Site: brandenburg
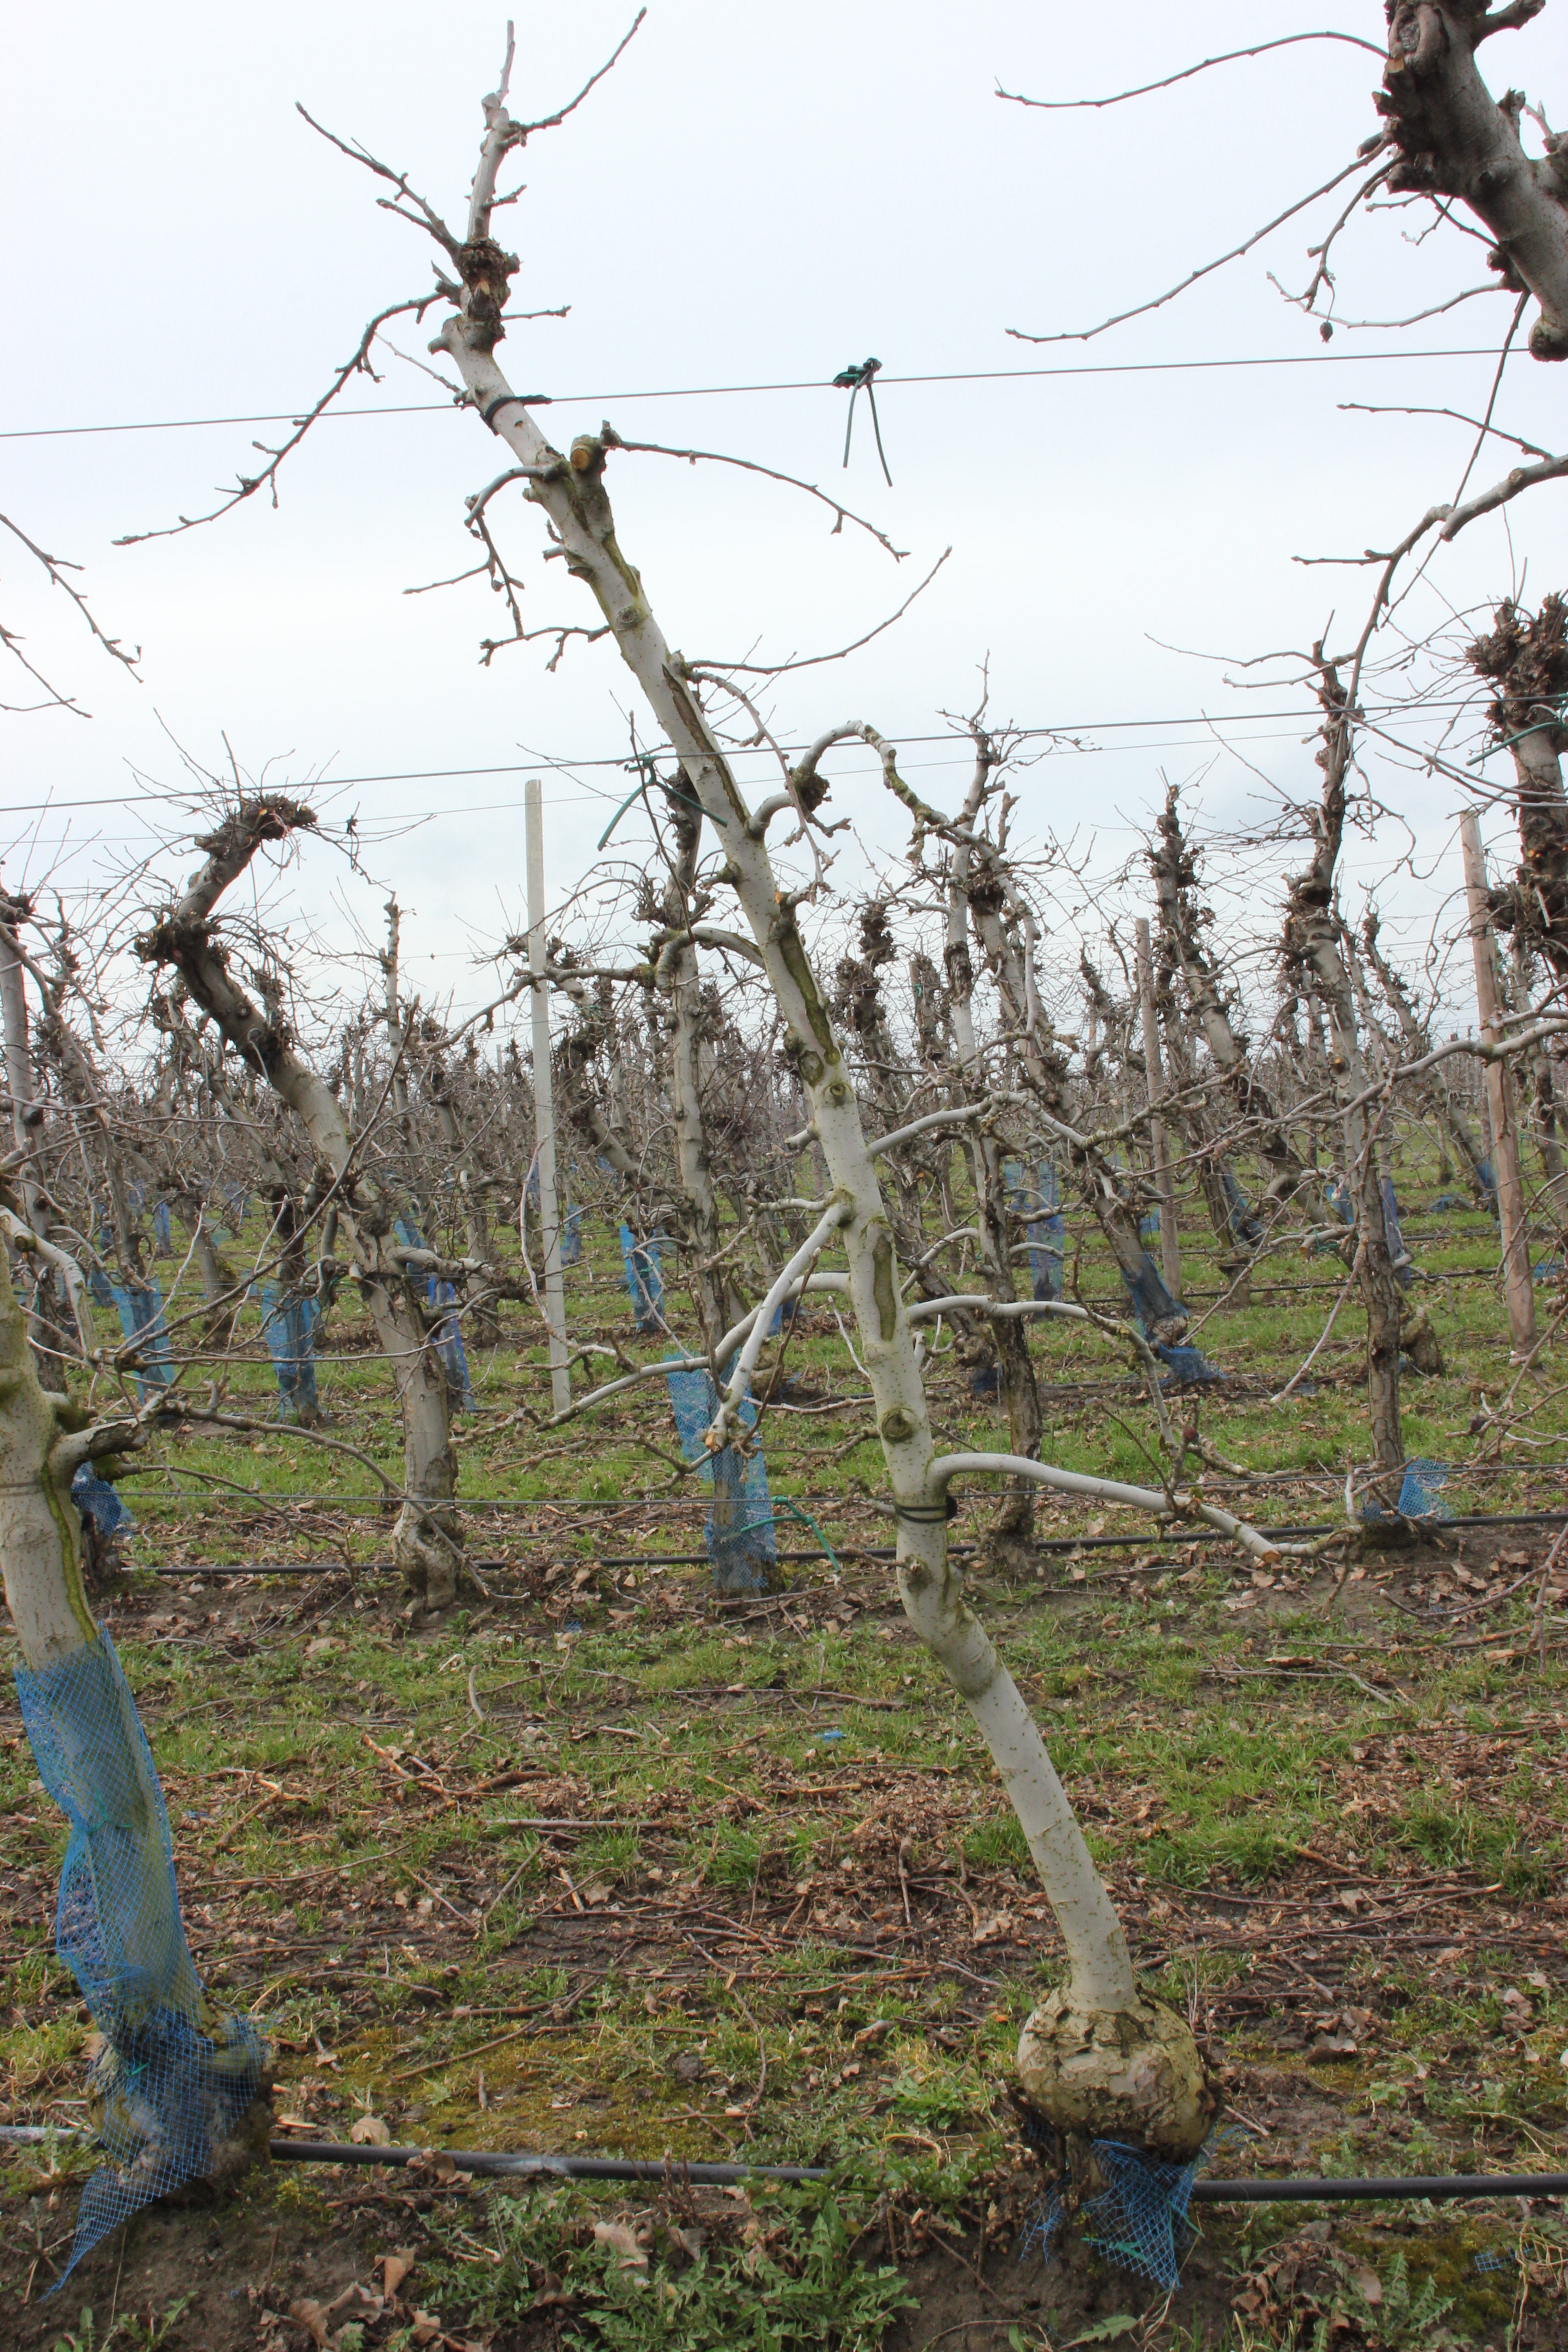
Growth stage (BBCH 01): Bud development